Blue-water navy

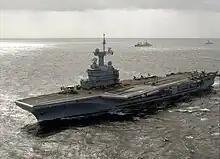
French aircraft carrier

The French Navy is recognised as being a blue-water navy by various experts and academics. According to professors Daniel Todd and Michael Lindberg, the French Navy is a rank two "limited global-reach power projection navy".